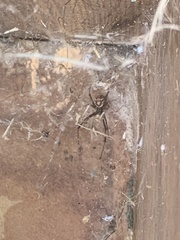
Species: Lactrodectus_hesperus